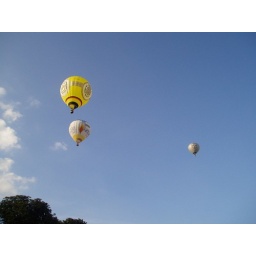
three ballons up in the blue sky over leverkusen / germany